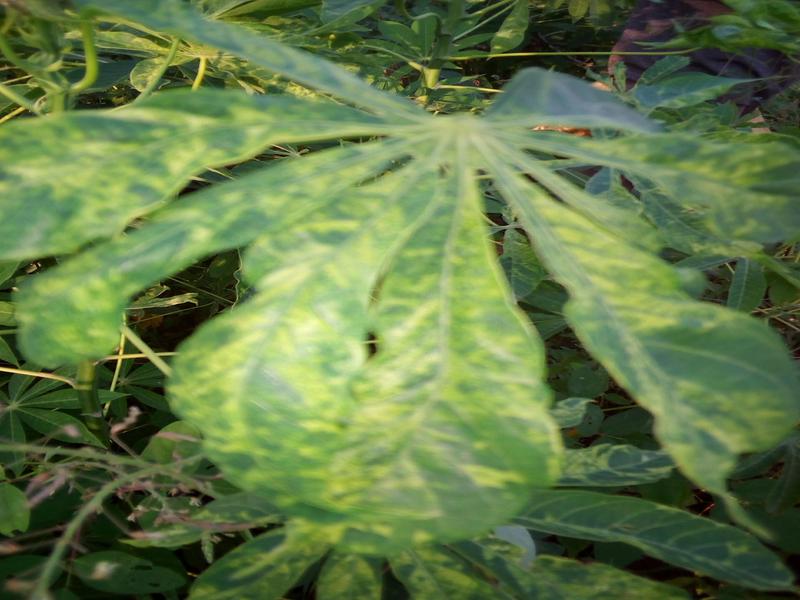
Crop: cassava
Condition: mosaic_disease